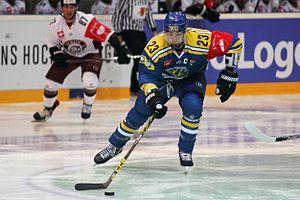
Christian Larrivée (H 23).